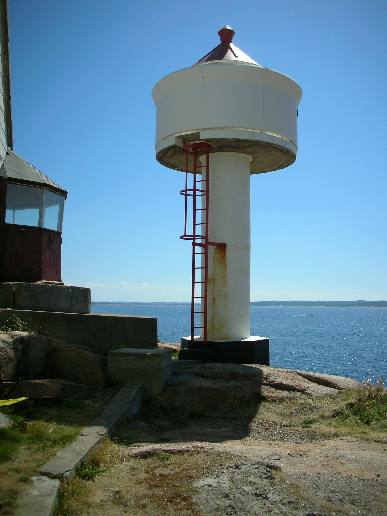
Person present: No